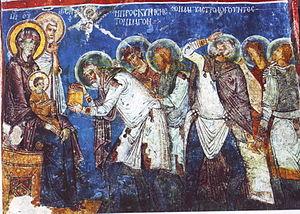
Noël est la fête chrétienne qui célèbre la naissance de Jésus de Nazareth au moment du solstice d'hiver. Pour un grand nombre de personnes, Noël est une fête populaire déconnectée de son fondement religieux.
L'Épiphanie est une fête chrétienne qui célèbre le Messie venu et incarné dans le monde et qui reçoit la visite et l'hommage de mages. Elle a lieu le 6 janvier.